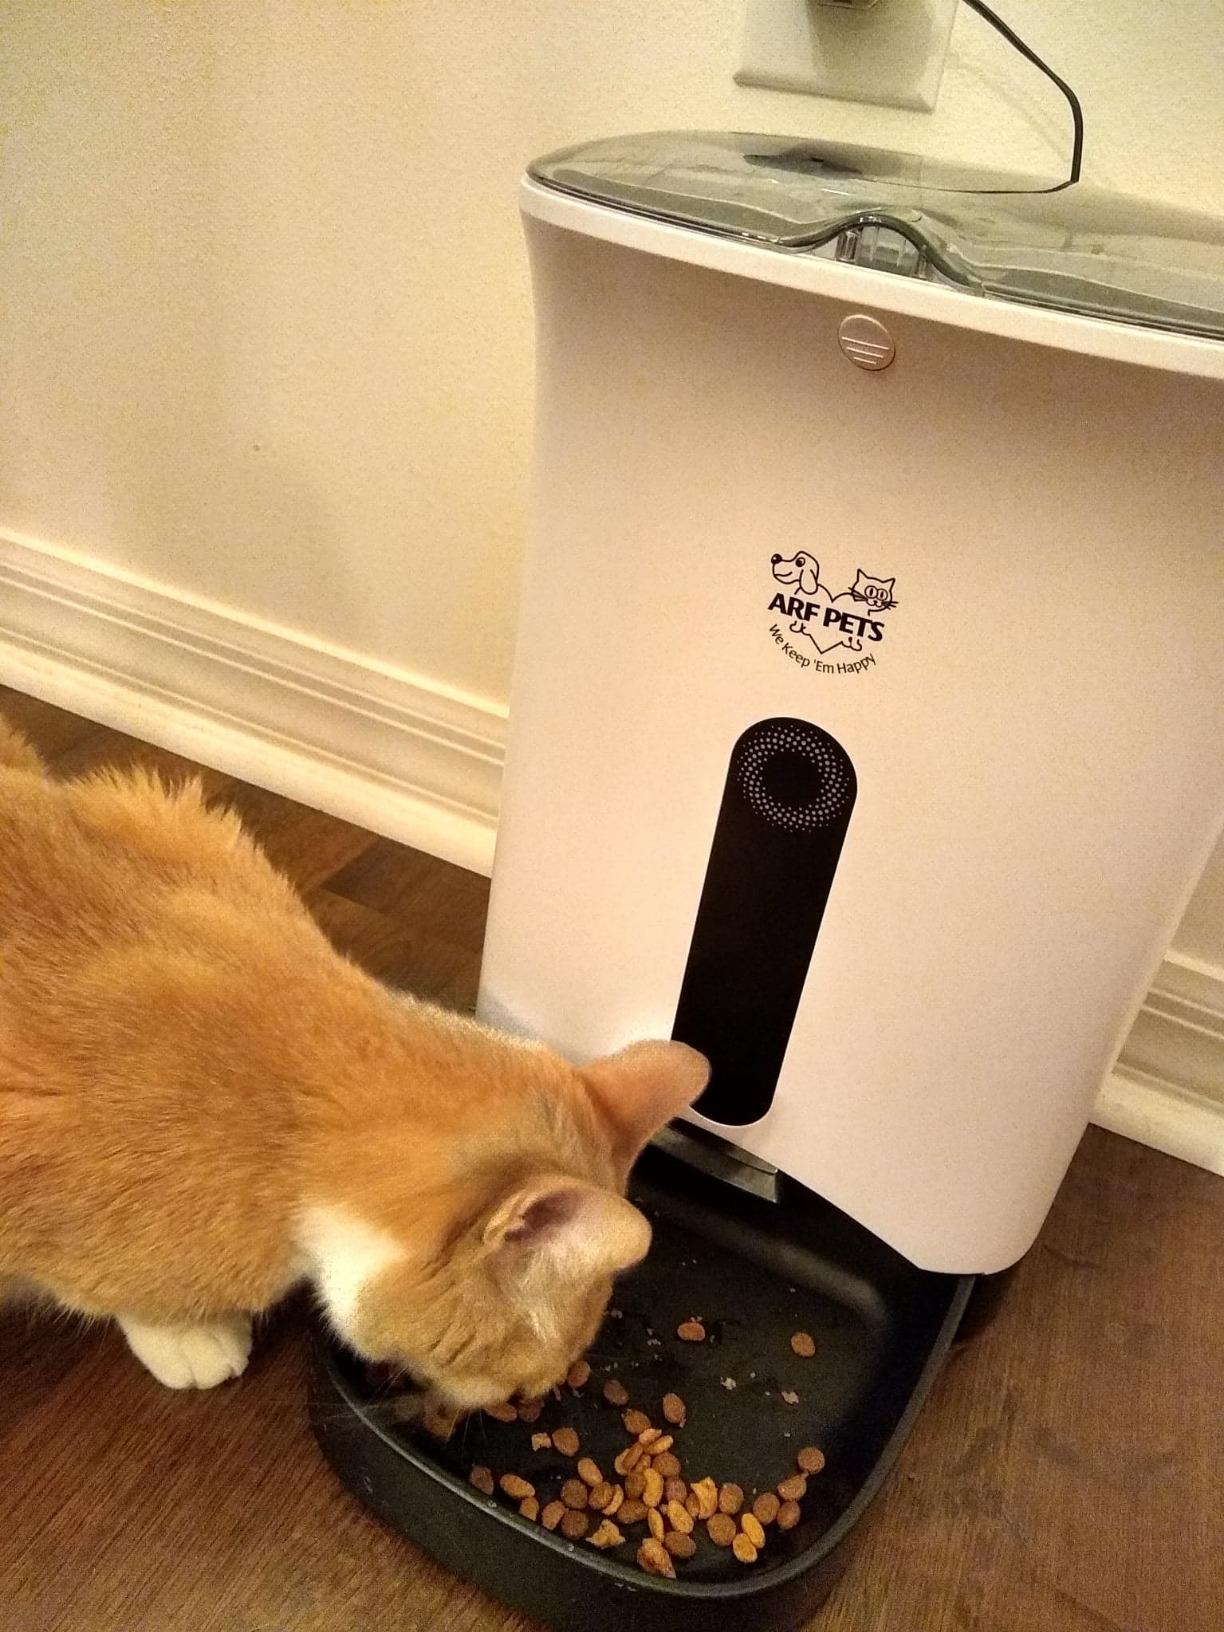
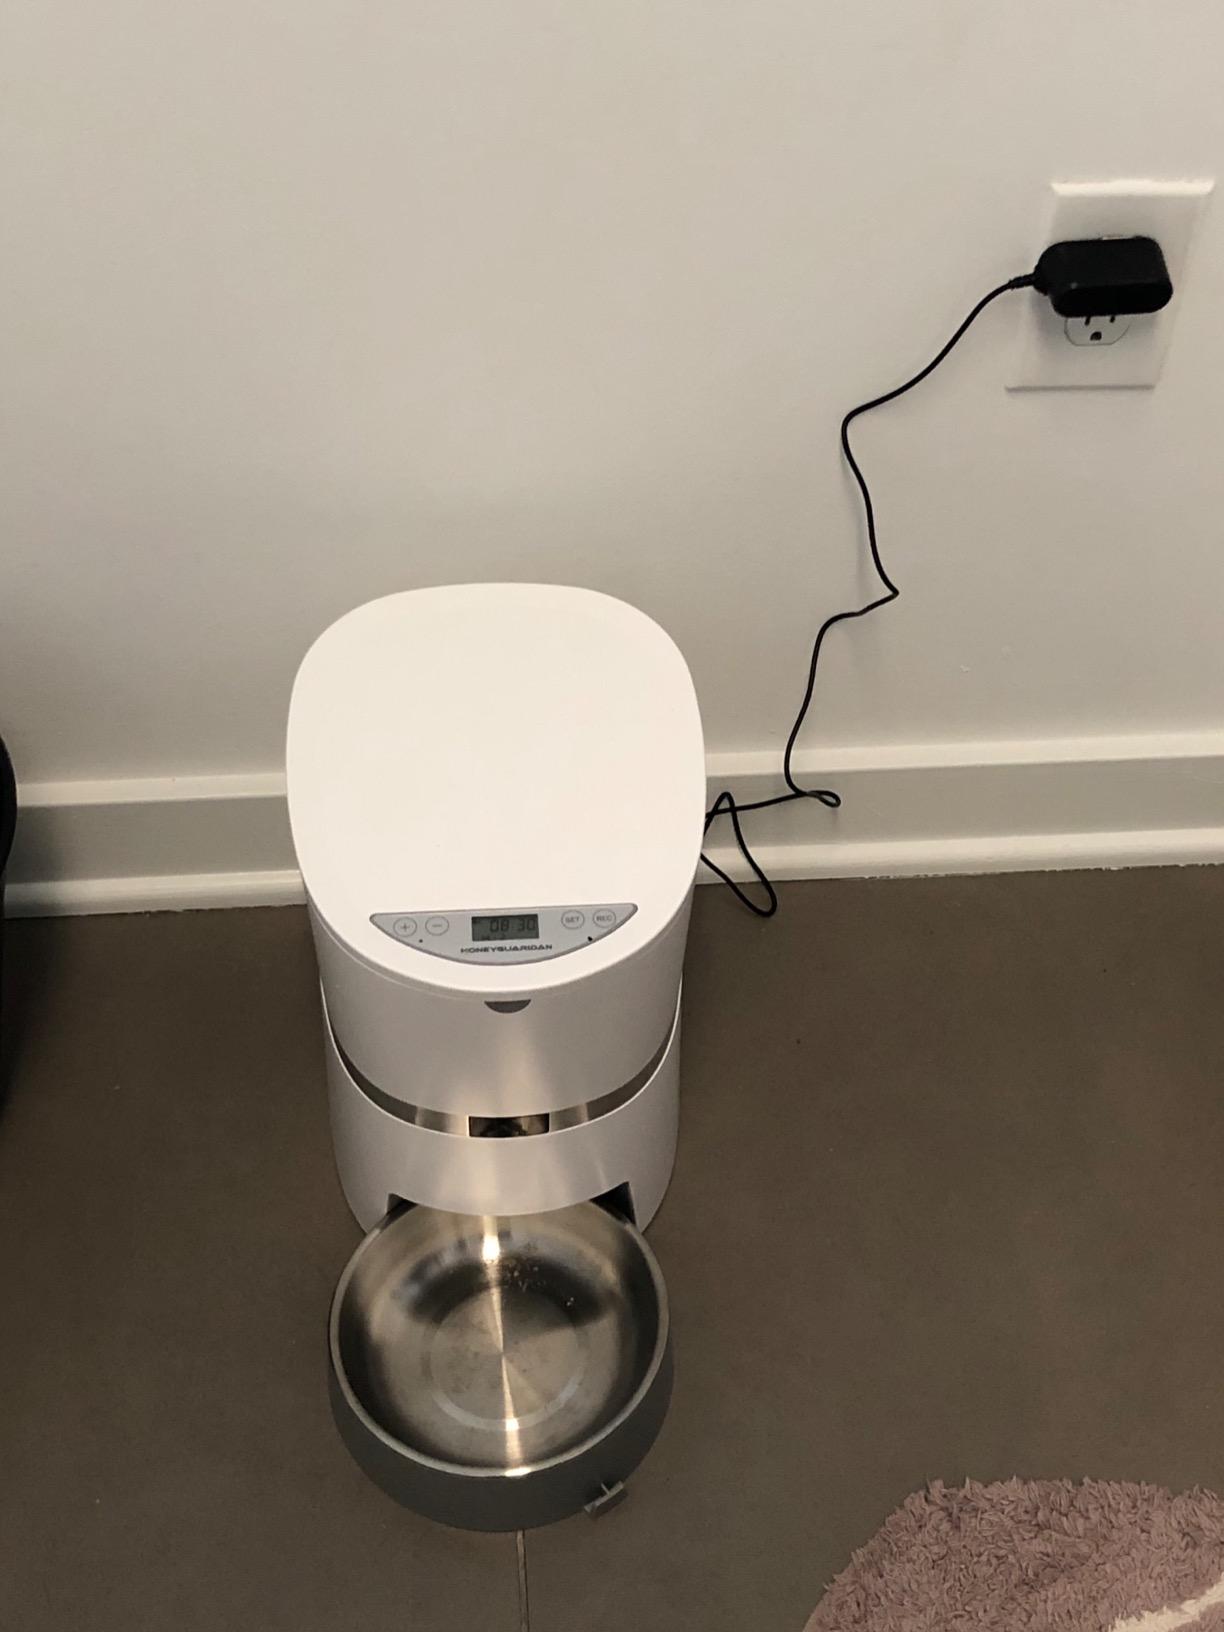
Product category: items_feeder
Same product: no